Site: brandenburg
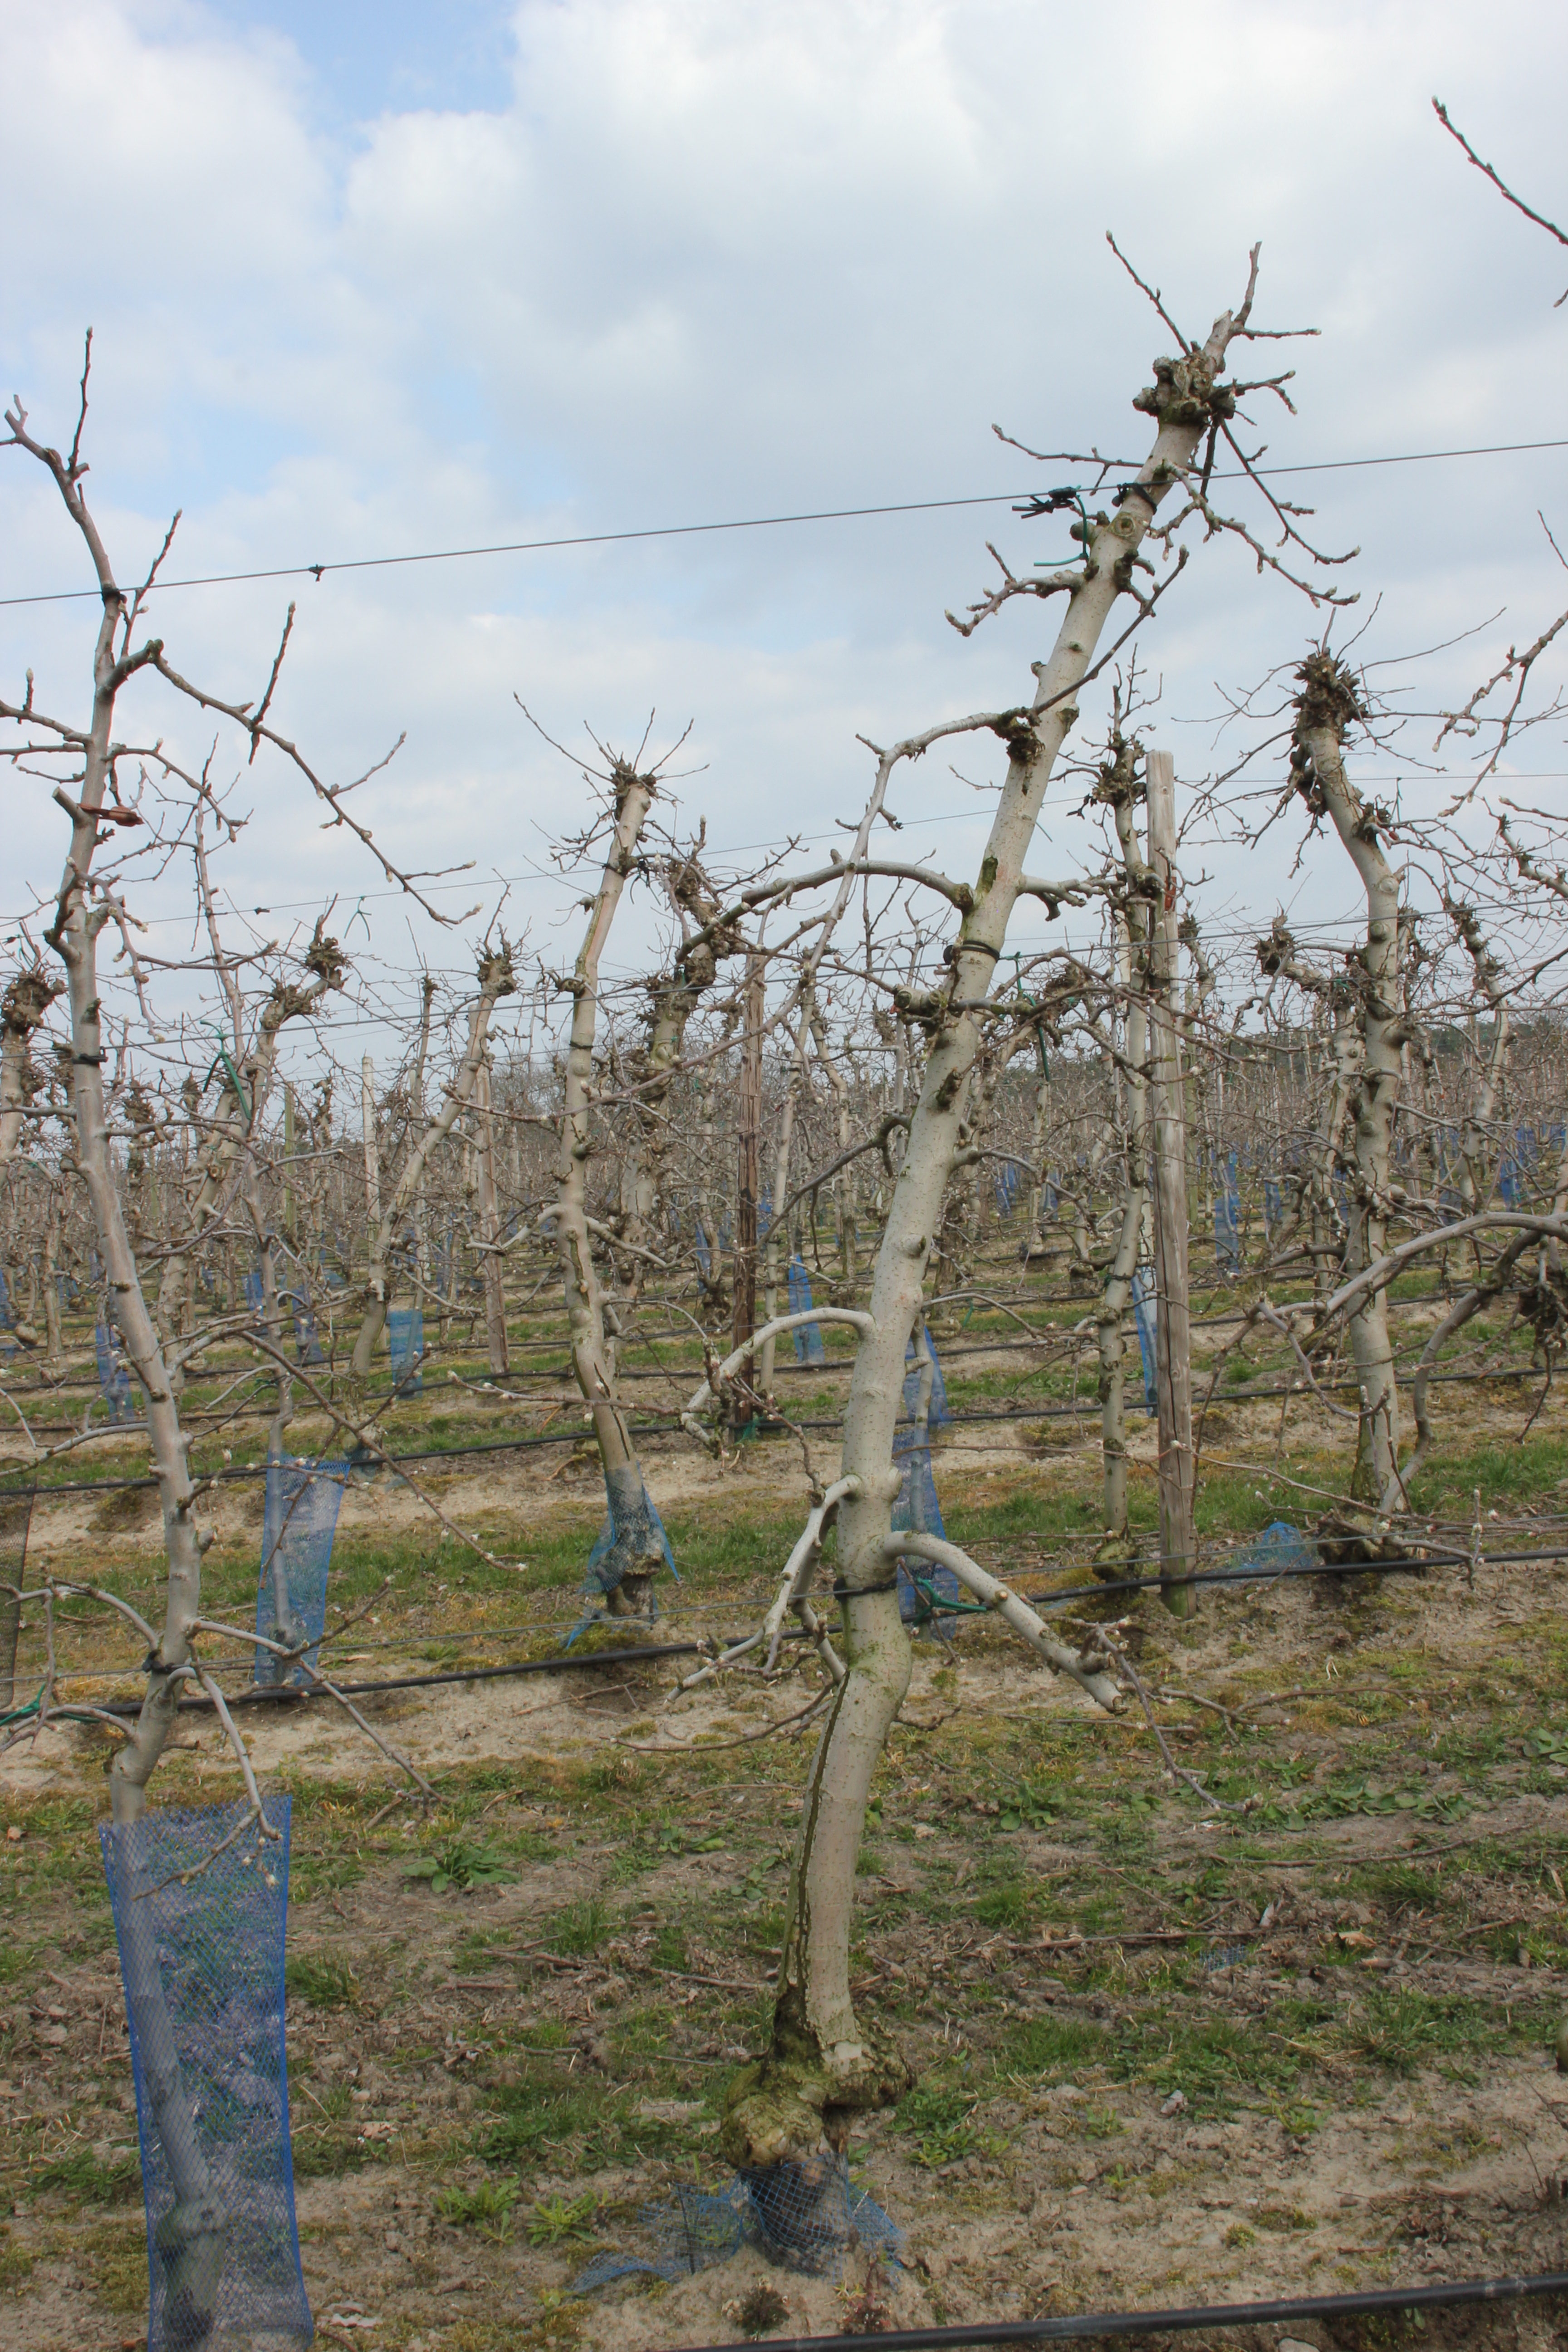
Growth stage (BBCH 03): Bud development